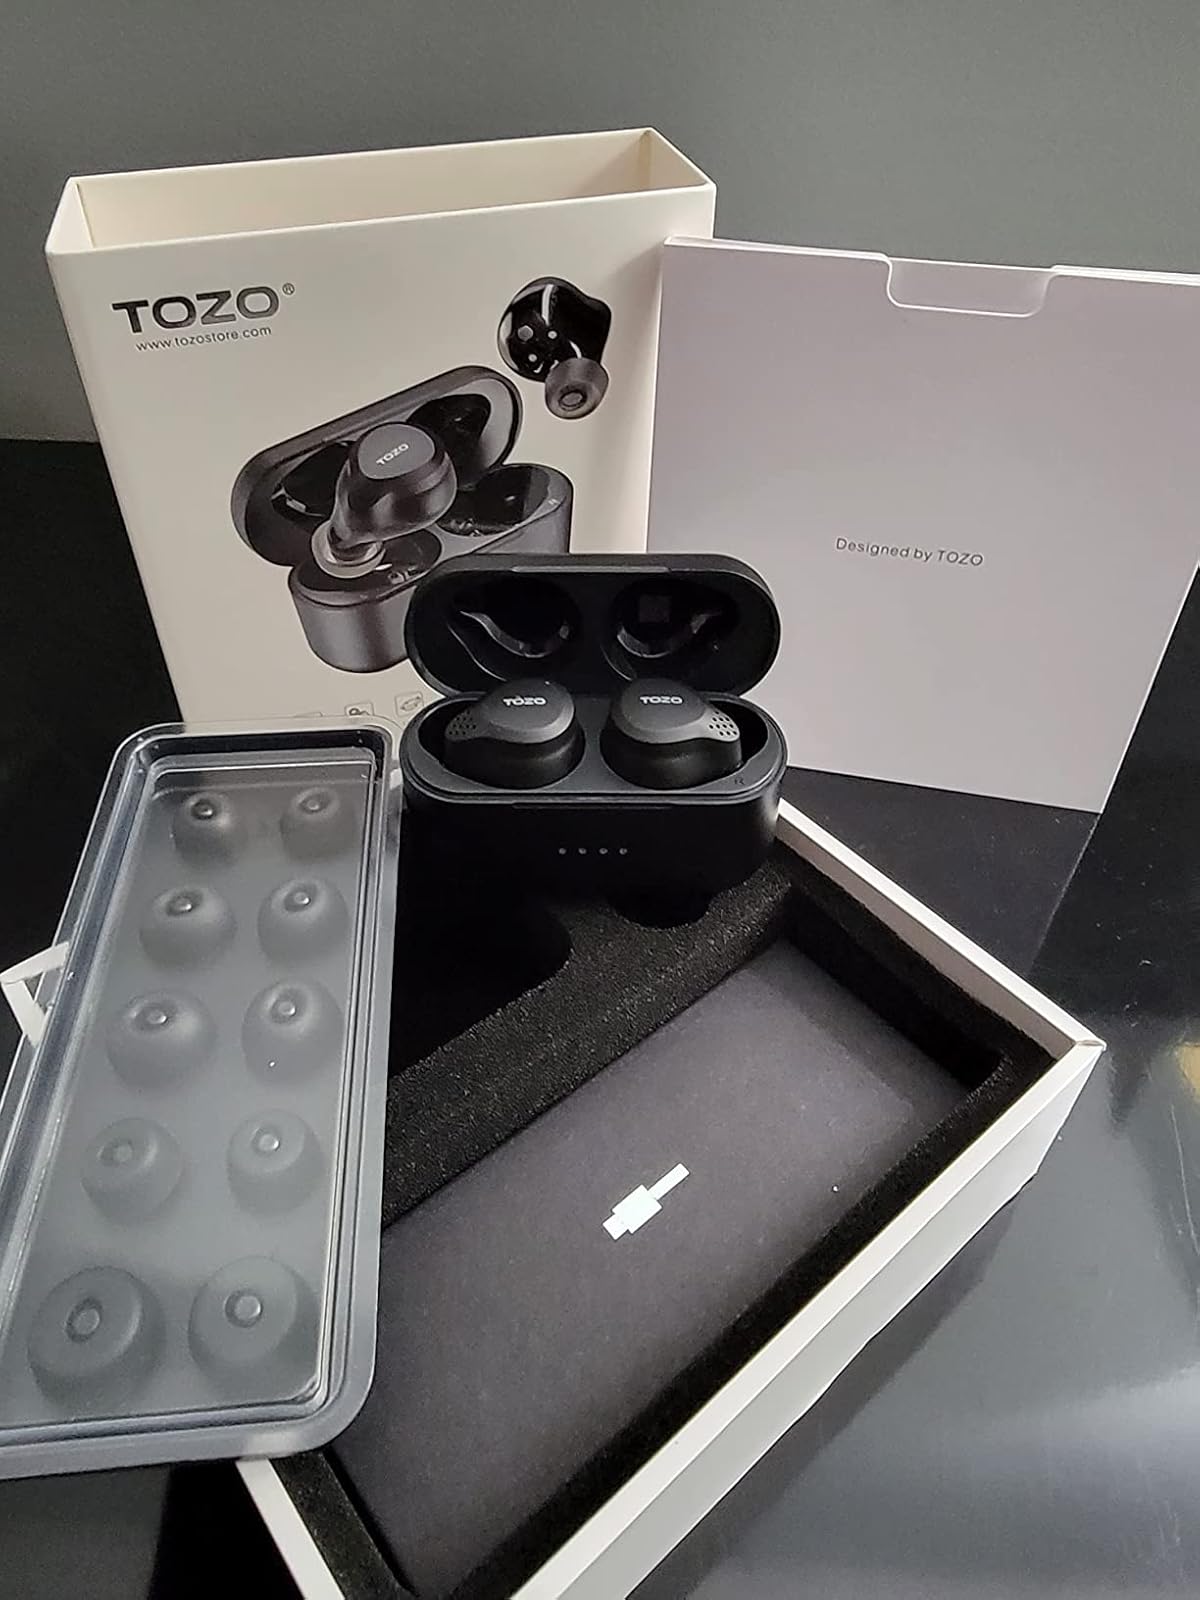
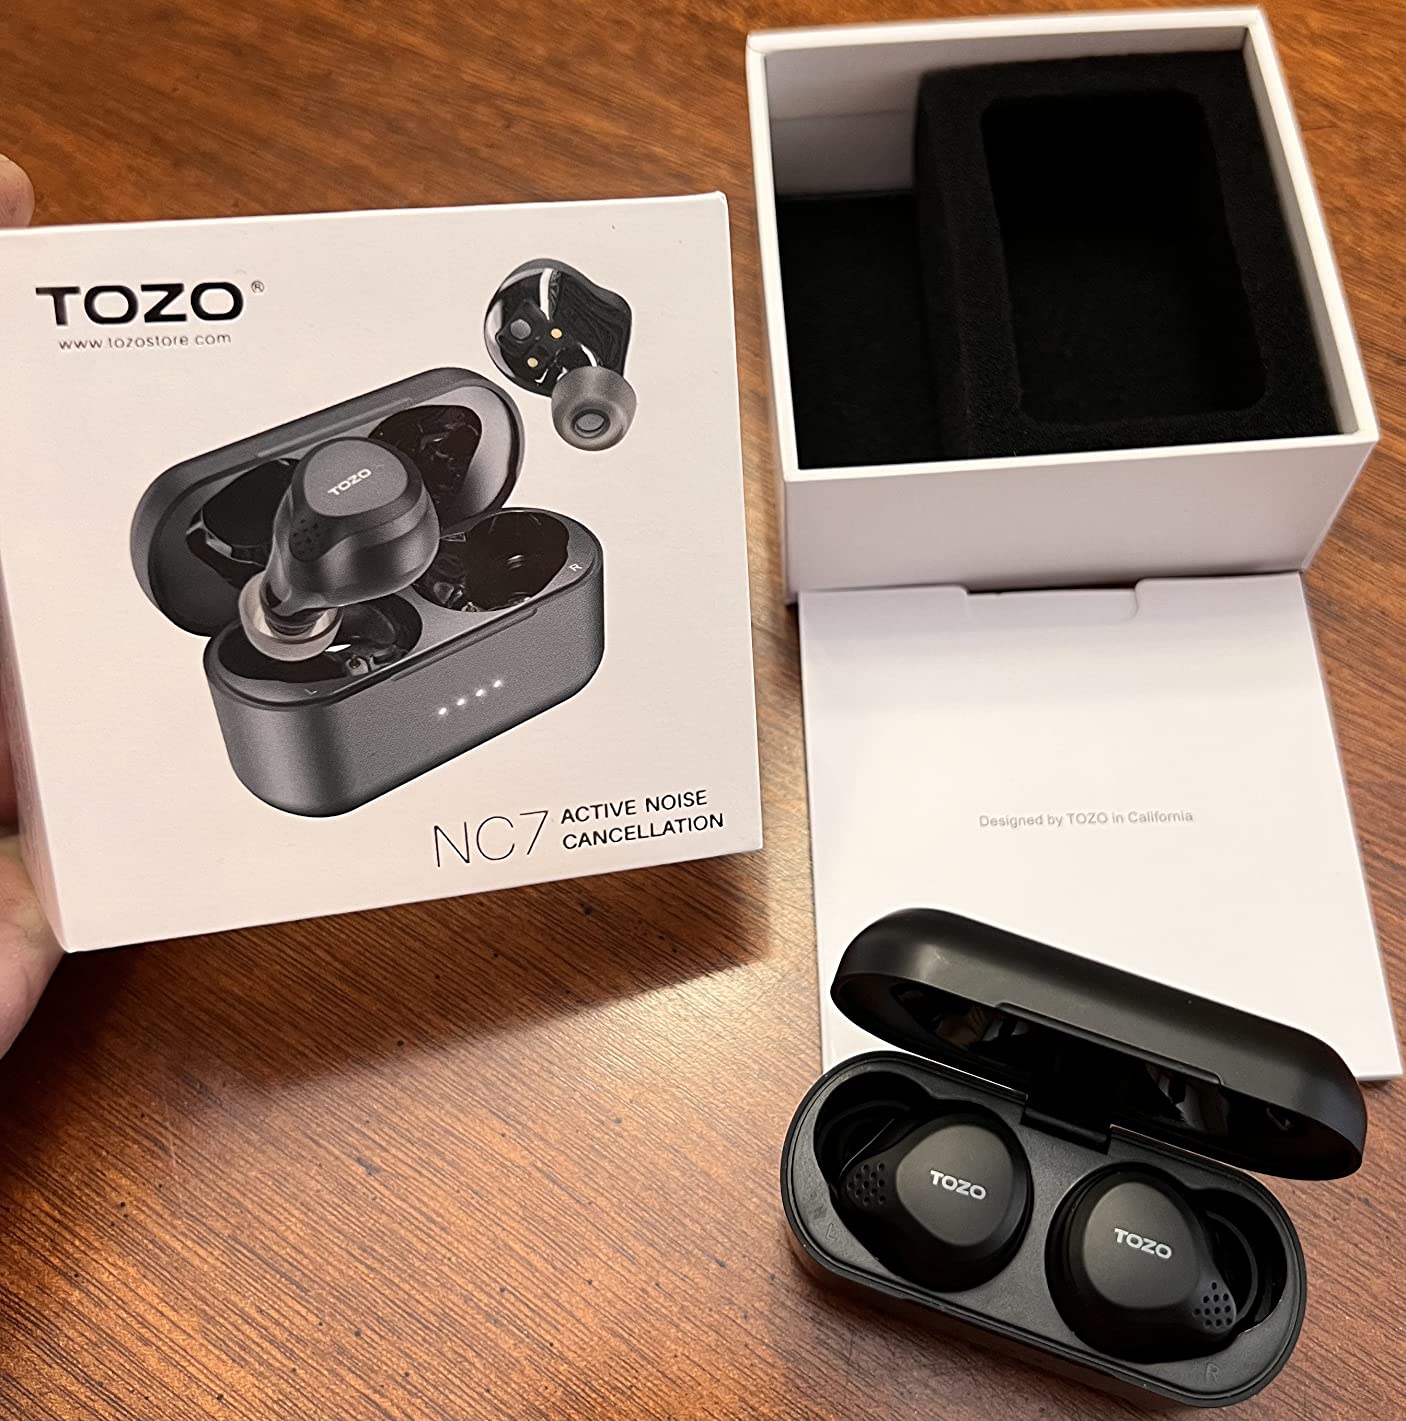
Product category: earbuds
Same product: yes